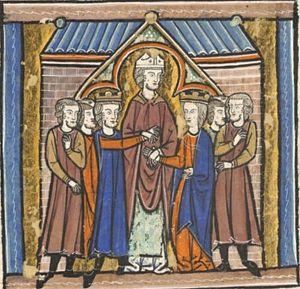
Mariage d'Amaury Ier et de Marie Comnène